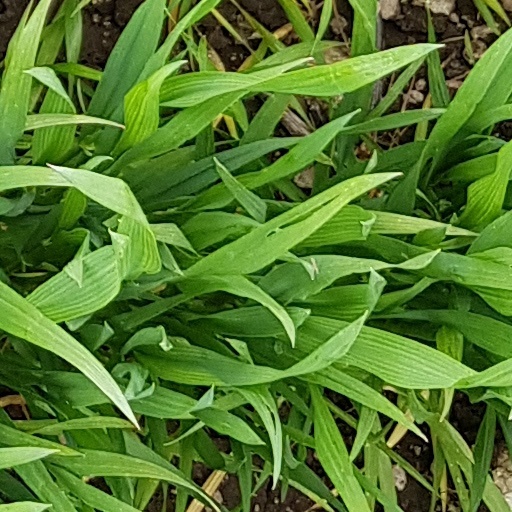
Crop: wheat